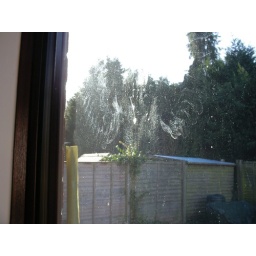
Dust pattern left by bird flying into window